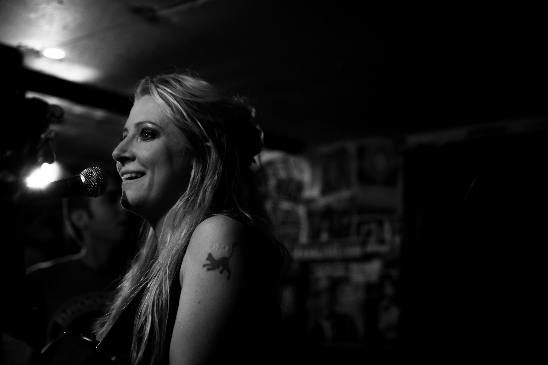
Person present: Yes